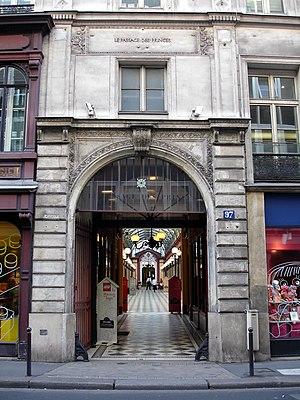
N° 97 rue de Richelieu, l'une des entrées du Passage des Princes, un passage couvert inscrit aux monuments historiques, situé dans le 2e arrondissement de Paris en France.
Le passage des Princes est un passage couvert parisien du 2ᵉ arrondissement de Paris.